2/16th Battalion (Australia)

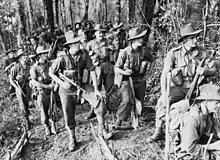
Troops of the 2/16th Infantry Battalion watch aircraft bombing Japanese positions prior to their attack on "The Pimple", Shaggy Ridge, New Guinea.

As the tide of the campaign along the Kokoda Track turned towards the Australians, the Japanese withdrew north towards their beachheads around Buna and Gona, with the Australians in pursuit. A brief period of rest and reorganisation followed for the 2/16th during this time, as they were re-constituted before being committed to the Battle of Buna–Gona in November 1942. Despite the arrival of reinforcements, the battalion could only provide two or its four rifle companies to the fighting, and by early January it was withdrawn, with a strength of only 56 men.